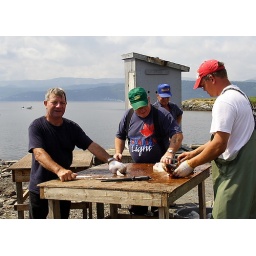
Filleting fish in Christophers Cove, luckily I didn't end up on the filleting table for taking there picture ;)